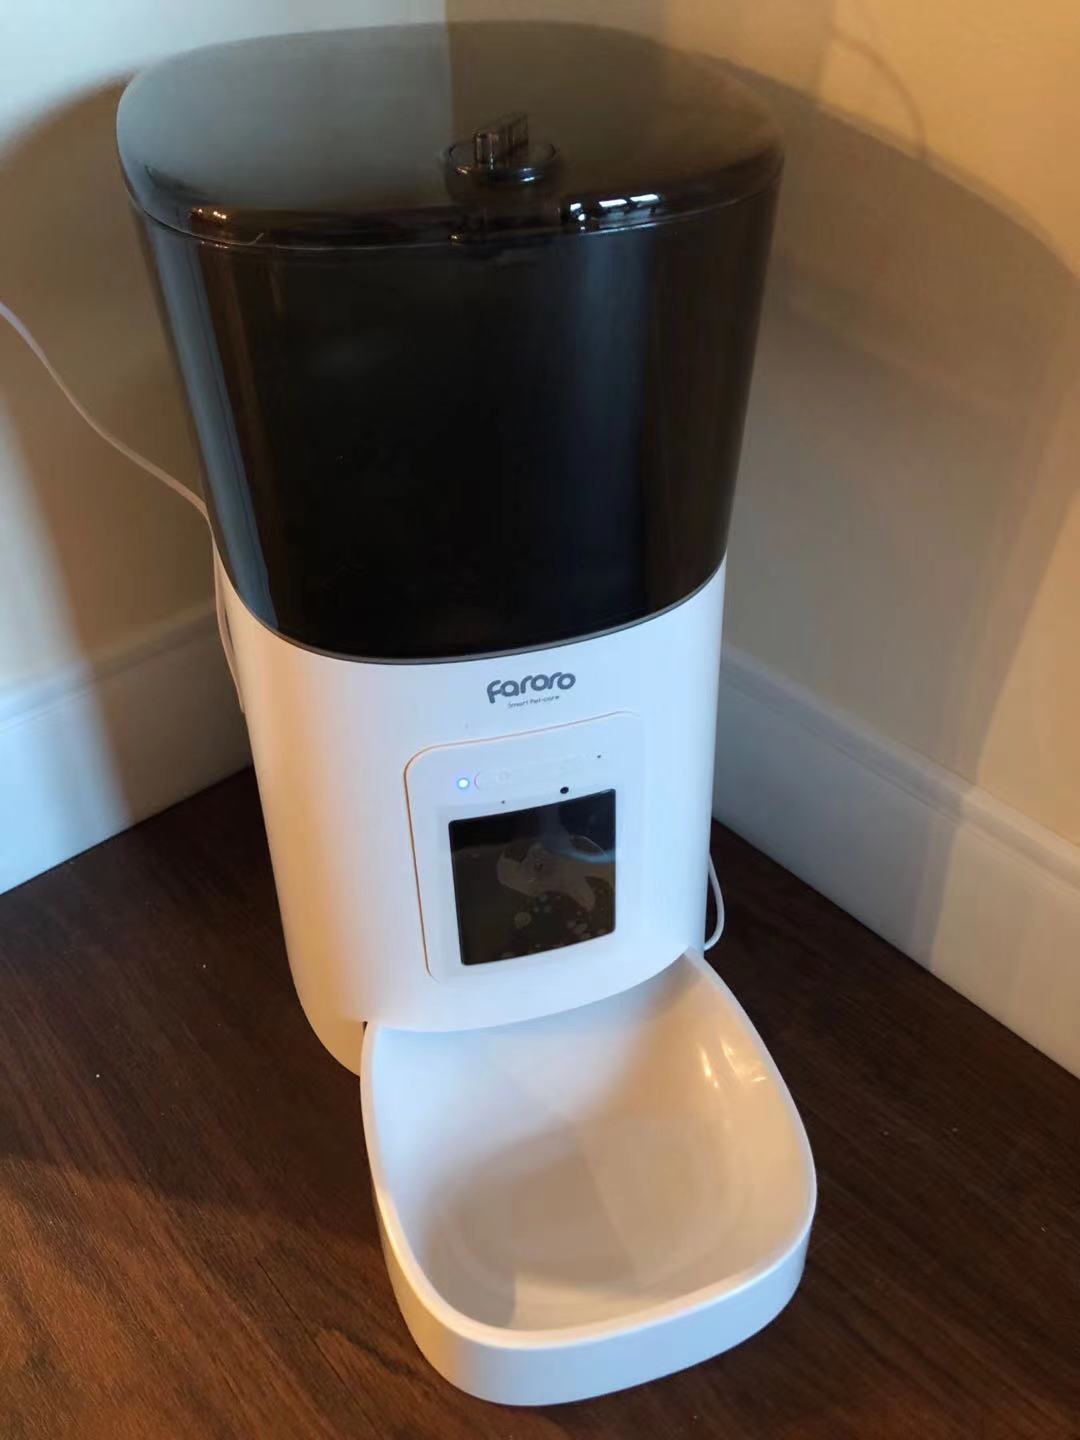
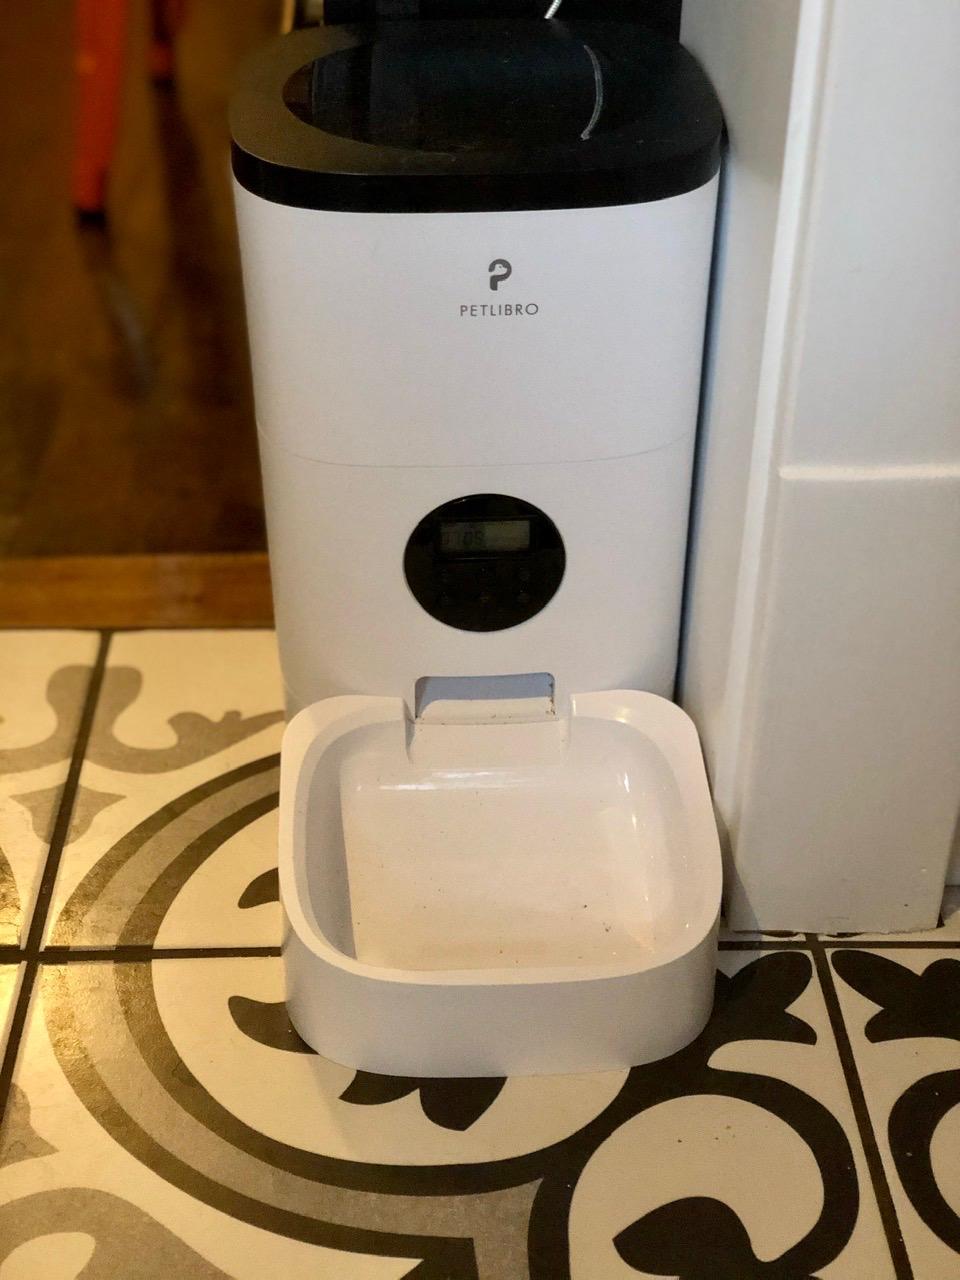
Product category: items_feeder
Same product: no